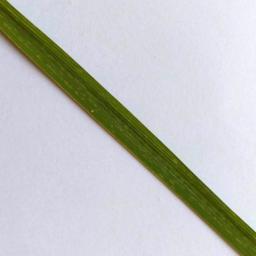
Label: Rice___Leaf_Blast